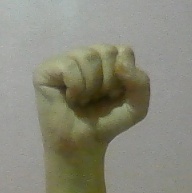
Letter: saad